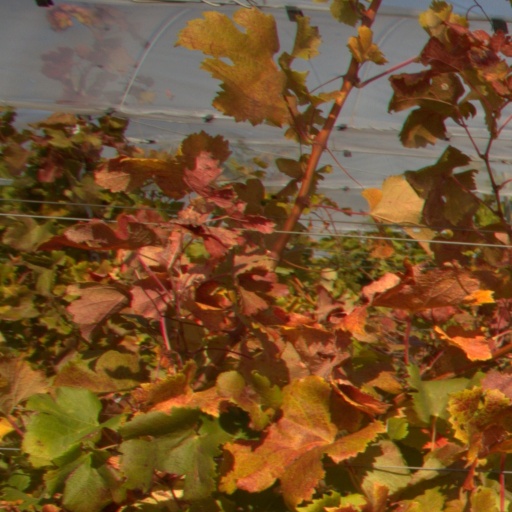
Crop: grape